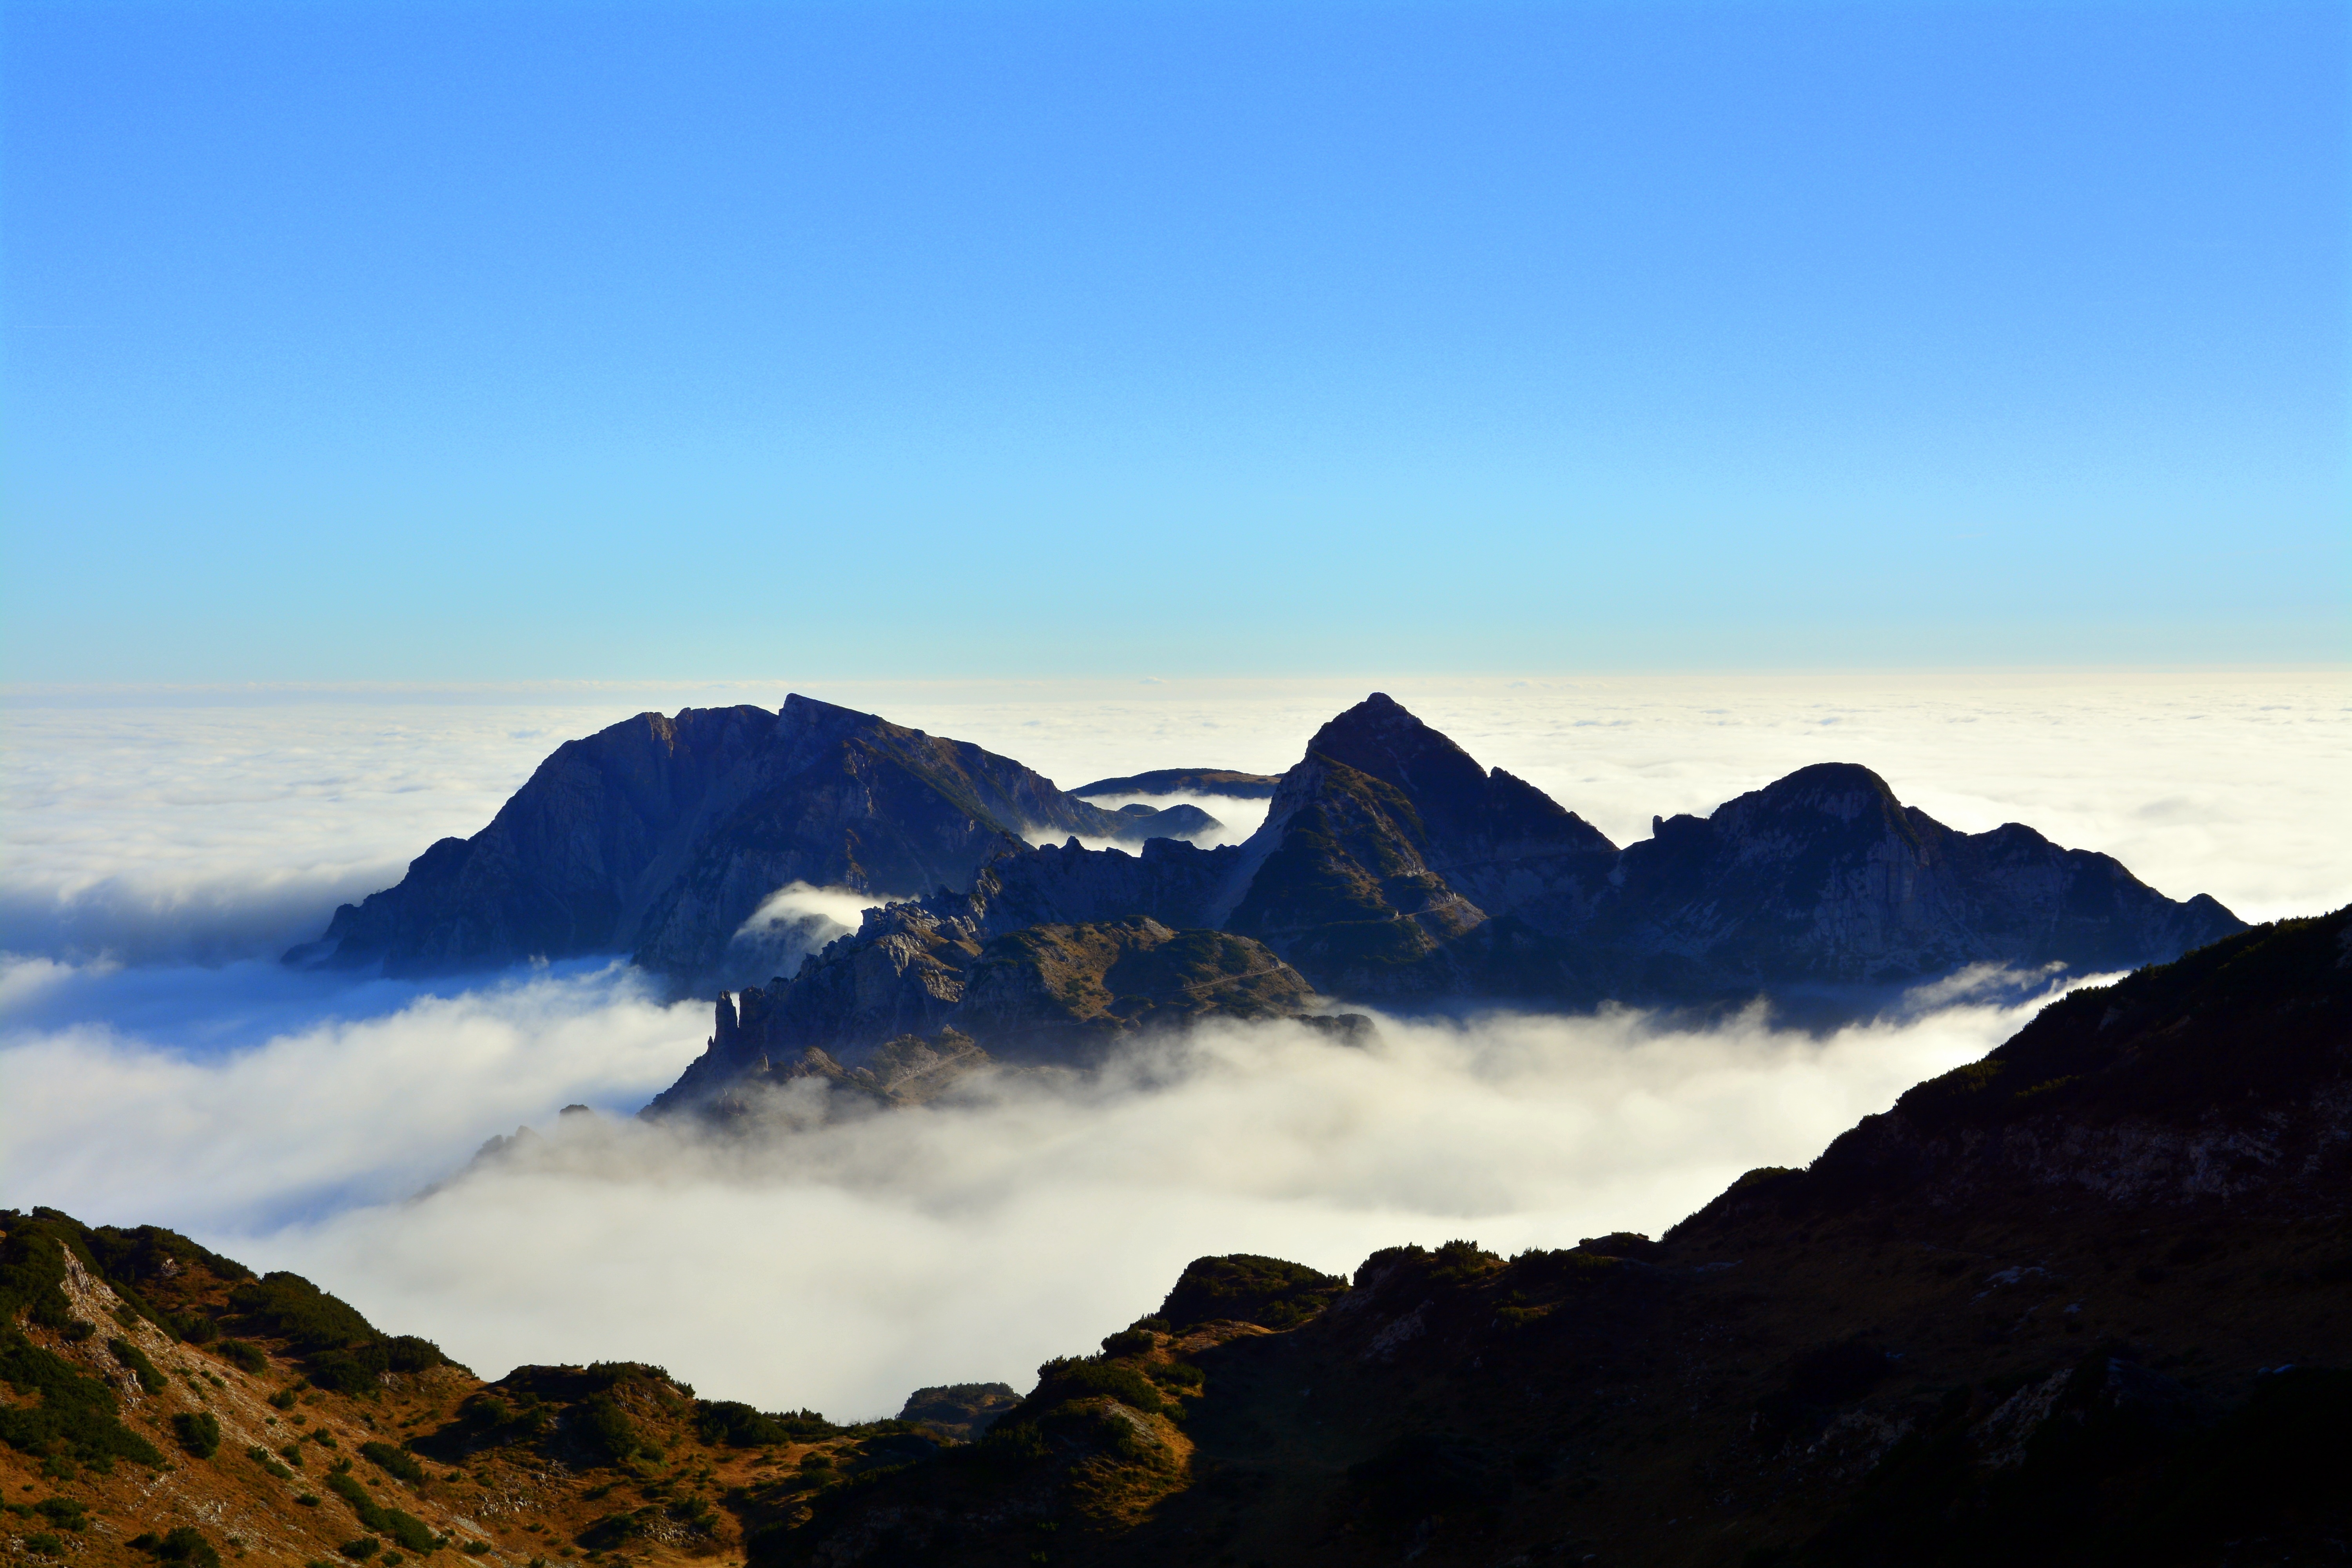
landscape, rock, horizon, wilderness, mountain, cloud, sky, sunrise, morning, hill, dawn, mountain range, italy, ridge, summit, clouds, mountains, alps, plateau, fell, tops, carega, landform, geographical feature, atmospheric phenomenon, mountainous landforms